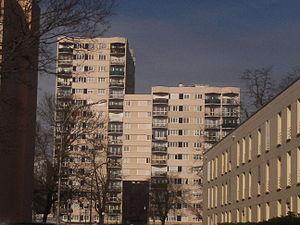
La France compte un certain nombre de gratte-ciel, mais leur nombre et leur taille reste très faible par rapport à l'ensemble des gratte-ciel de grande hauteur à travers le monde. À ce titre, les immeubles de grande hauteur commencent à partir de 28 m, sauf pour les immeubles à usage d'habitation, pour lesquels le seuil est de 50 m.
Nogent-sur-Oise est une commune française située dans le département de l'Oise, en région Hauts-de-France et fait partie de la communauté d'agglomération Creil Sud Oise.